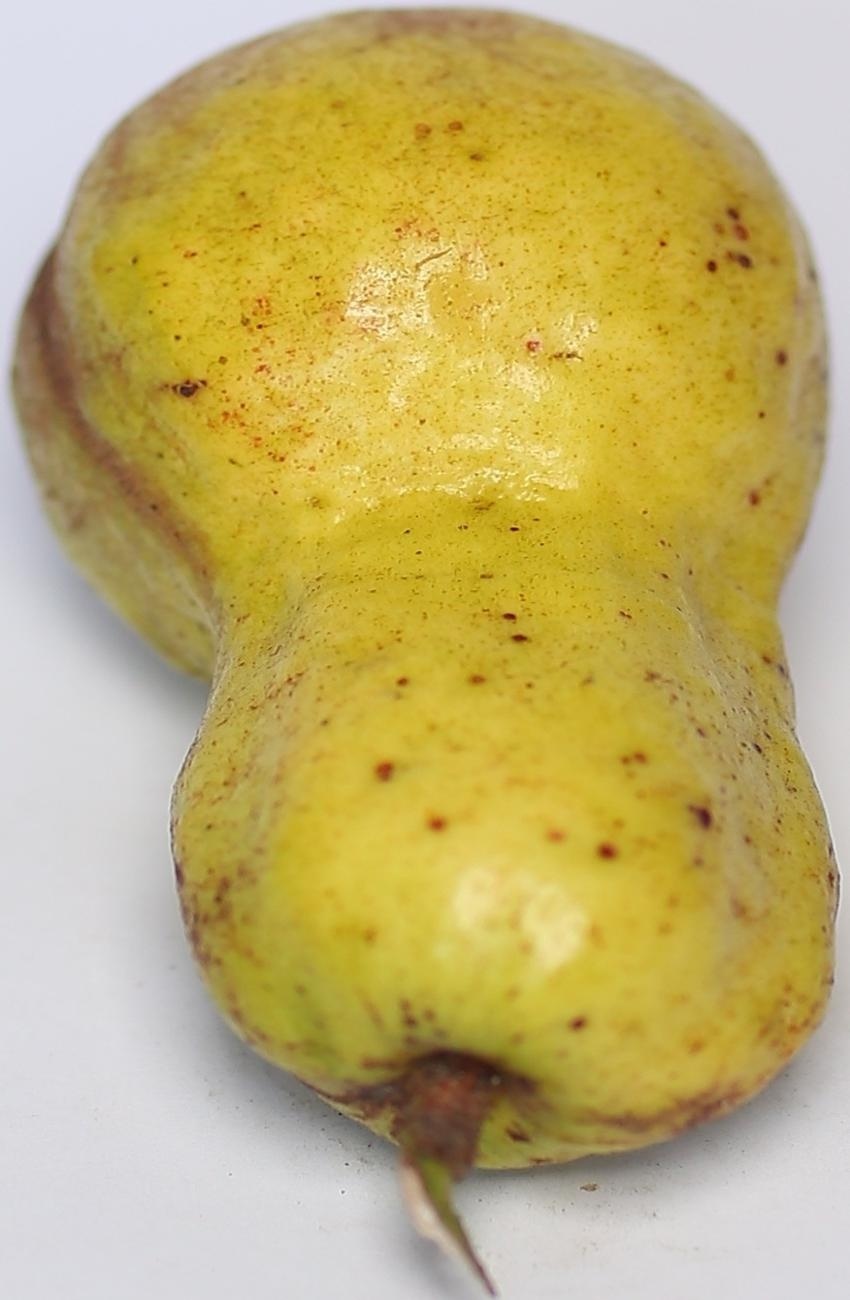
Maturity: ripe
Variety: local-sindhi